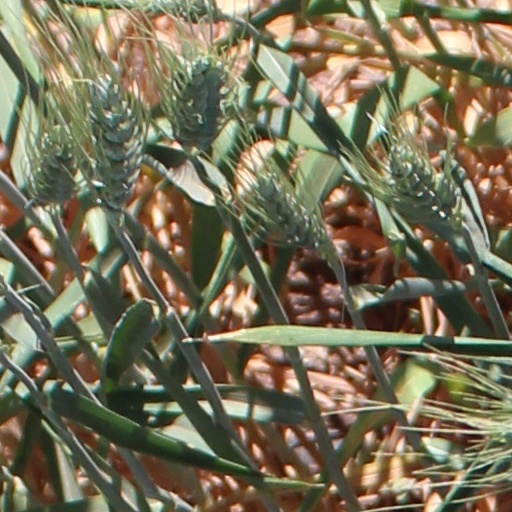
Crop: wheat